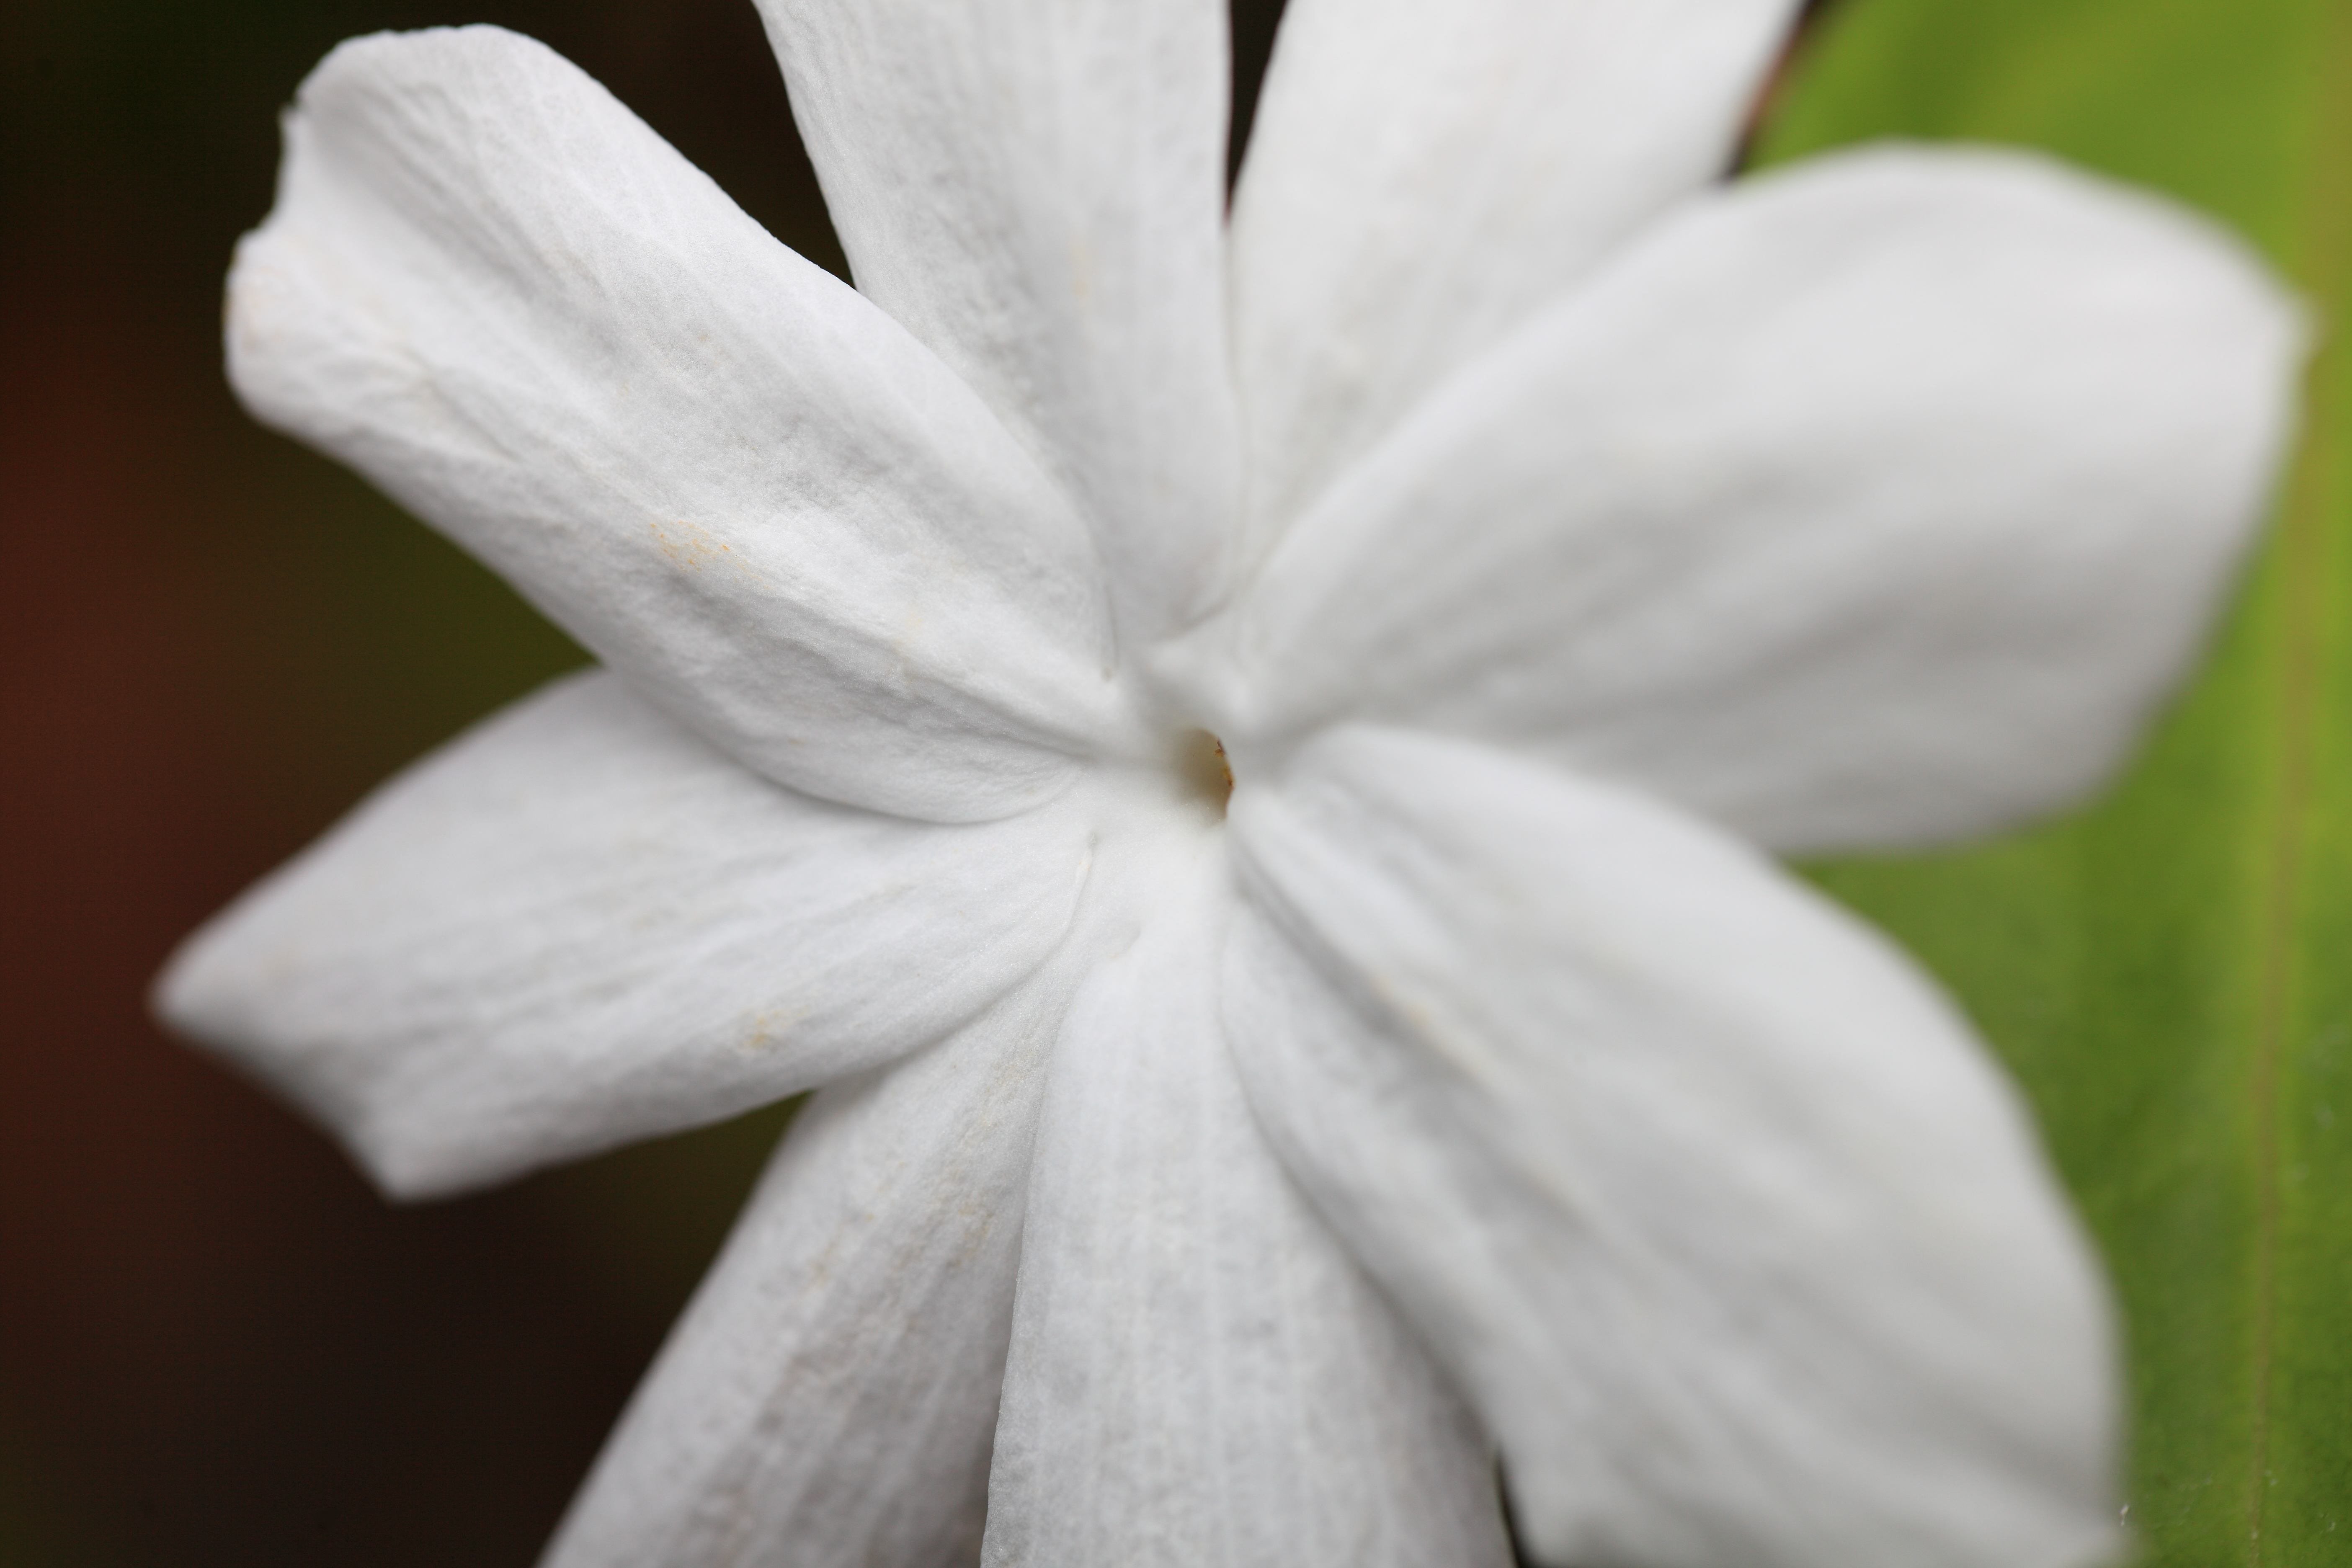
blossom, black and white, plant, white, photography, leaf, flower, petal, high, park, botany, flora, wildflower, close up, tokyo, eye, 5d, hires, rex, markii, hi, res, resolution, yumenoshima, koutouku, macro photography, jasmine, flowering plant, jasminum, plant stem, land plant